Bình Định province

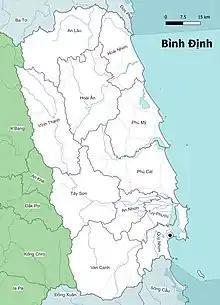
Bình Định province districts

With a gross domestic product per capita of 9.57 million đồngs in 2007, Bình Định is ranked fourth out of eight provinces and cities in the South Central Coast. While being significantly behind the main success stories of the region, namely Da Nang and Khánh Hòa province, it is more developed than most other provinces in the region. It has been benefiting from its strategic position as one of the main gateways to the Central Highlands and its port. It is the region's third-largest industrial center (mainly based on furniture manufacturing) and also has strong agricultural, forestry, livestock, and fishing sectors.